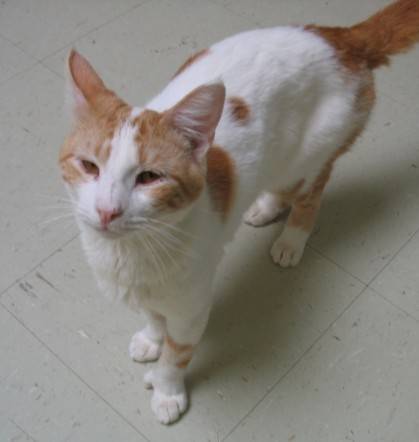
Label: cat